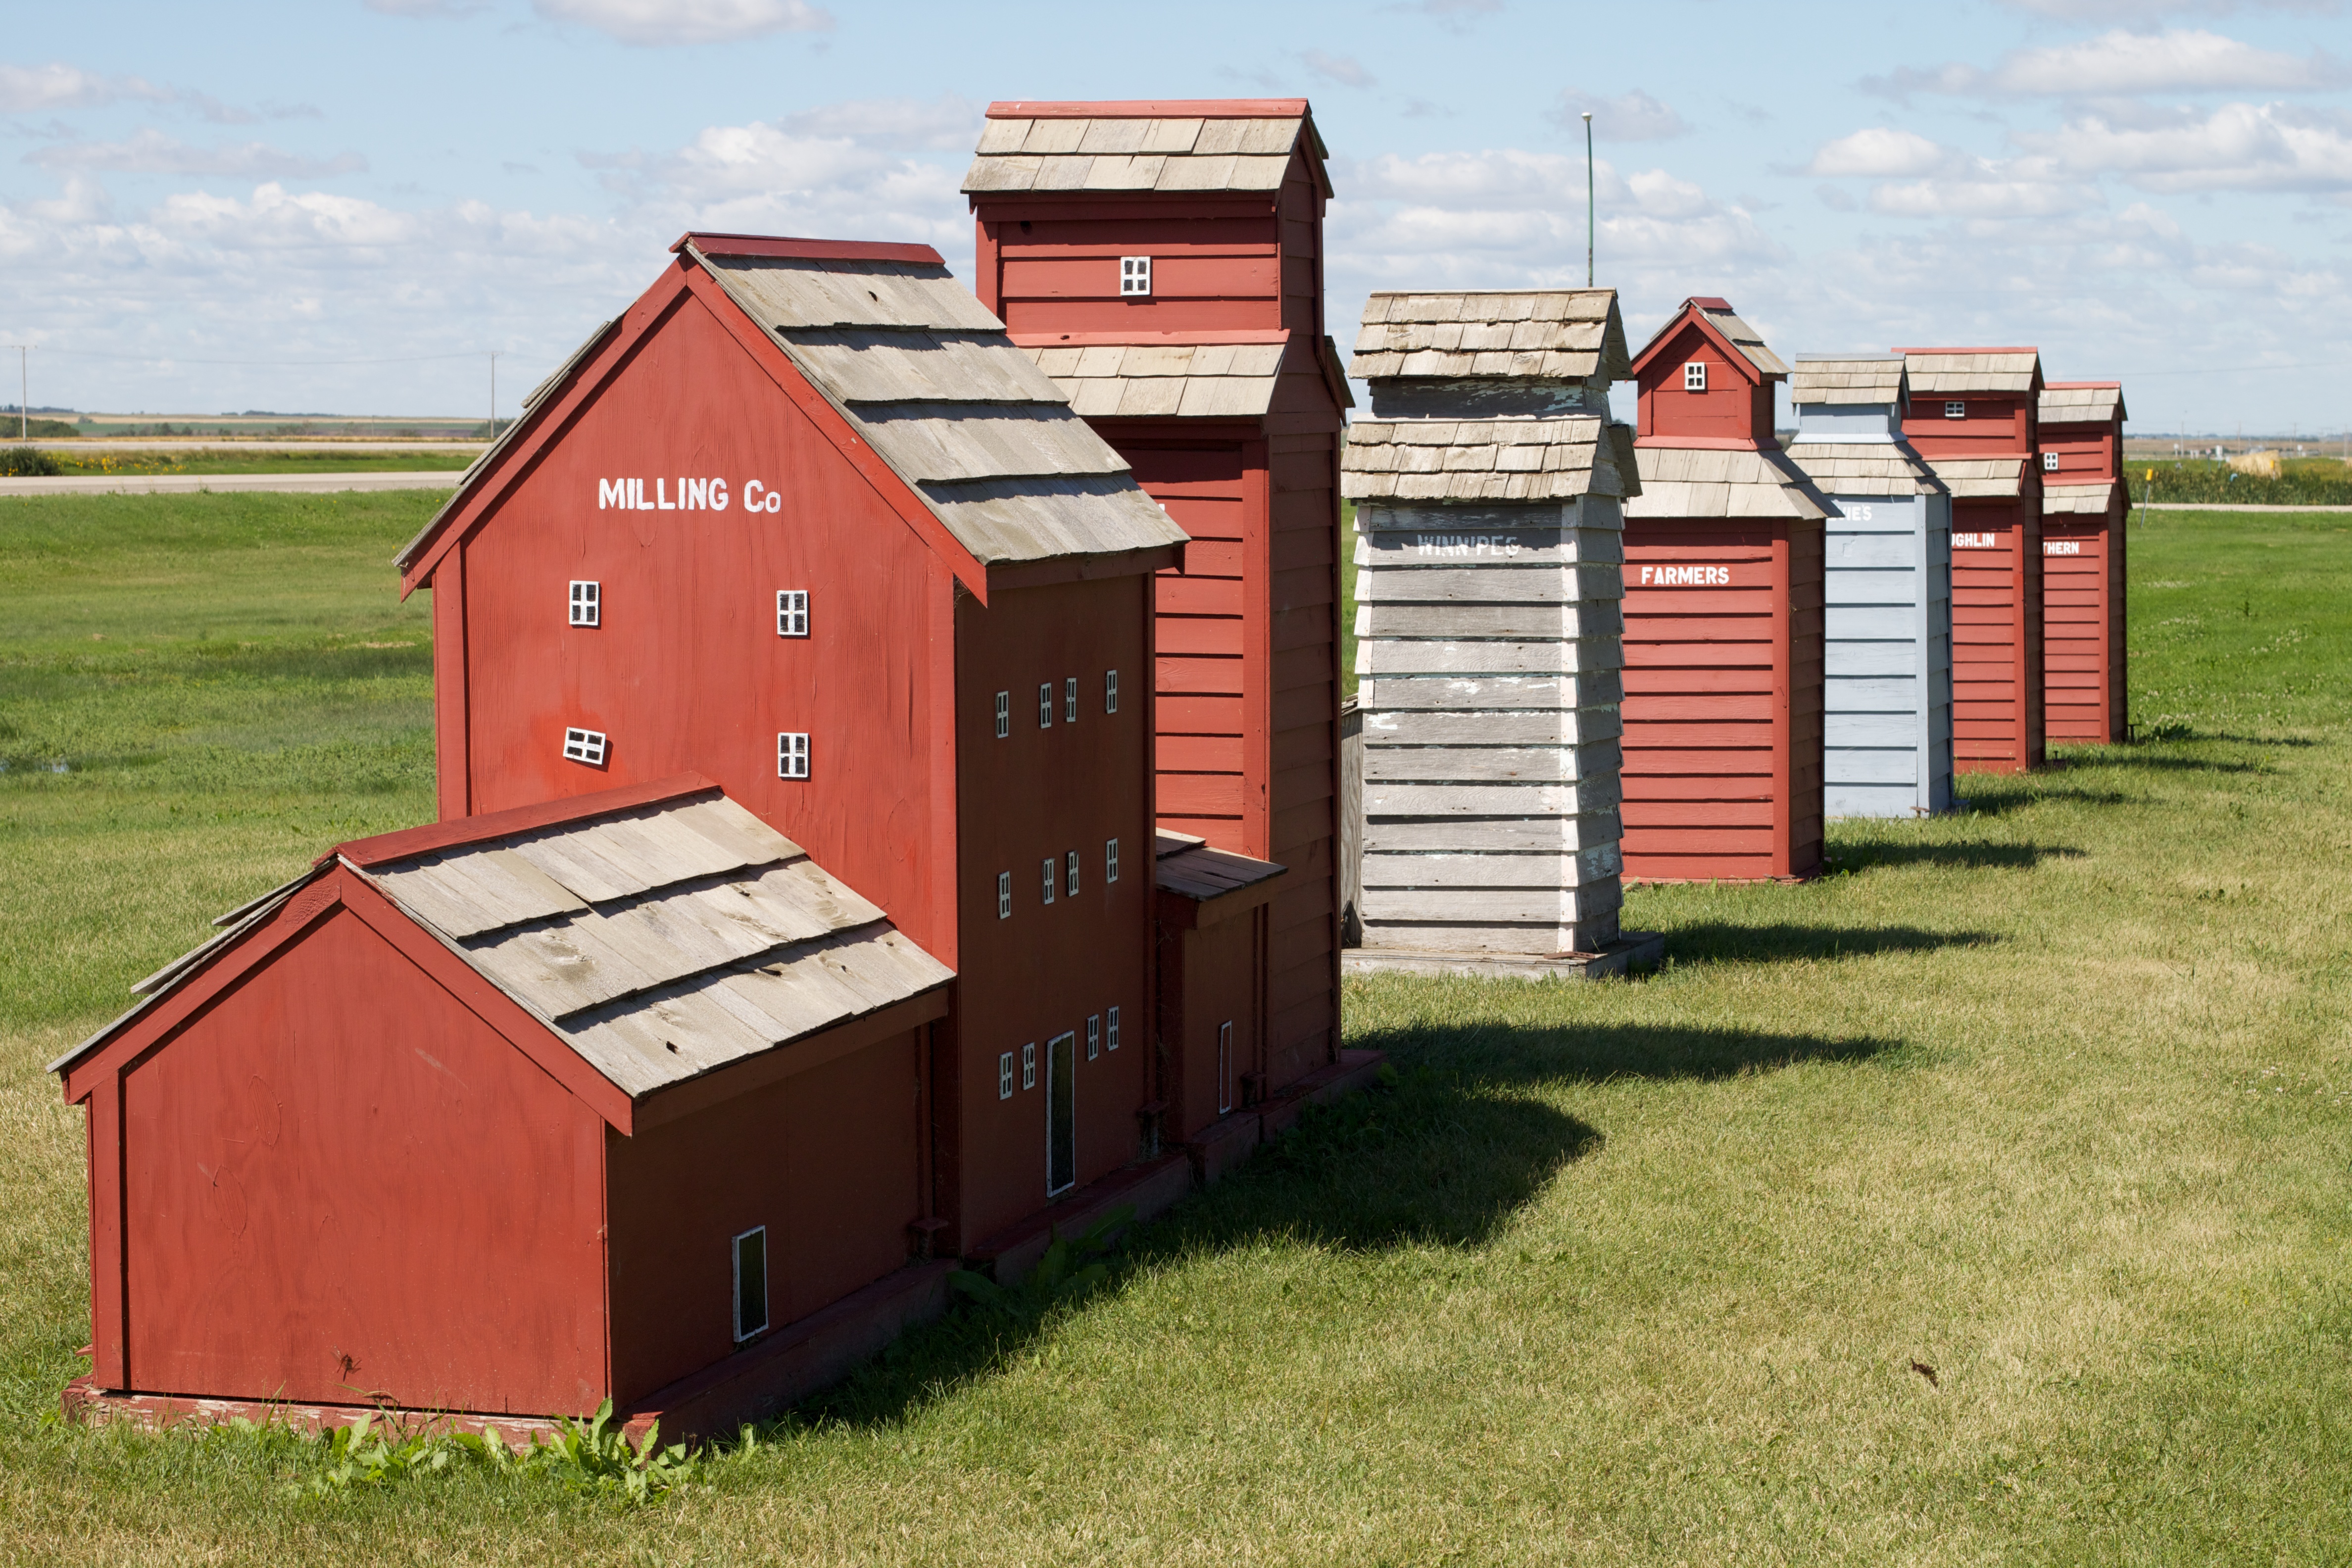
farm, house, building, barn, shed, transport, shack, agriculture, shipping container, odyssey, rural area, outdoor structure